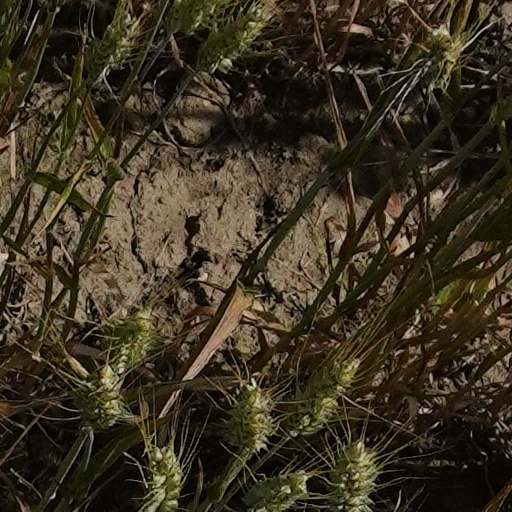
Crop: wheat